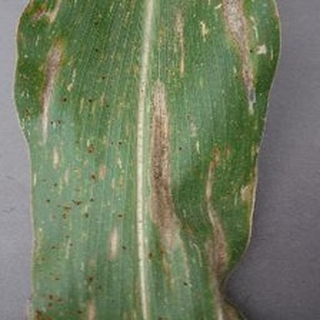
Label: corn_northern_leaf_blight